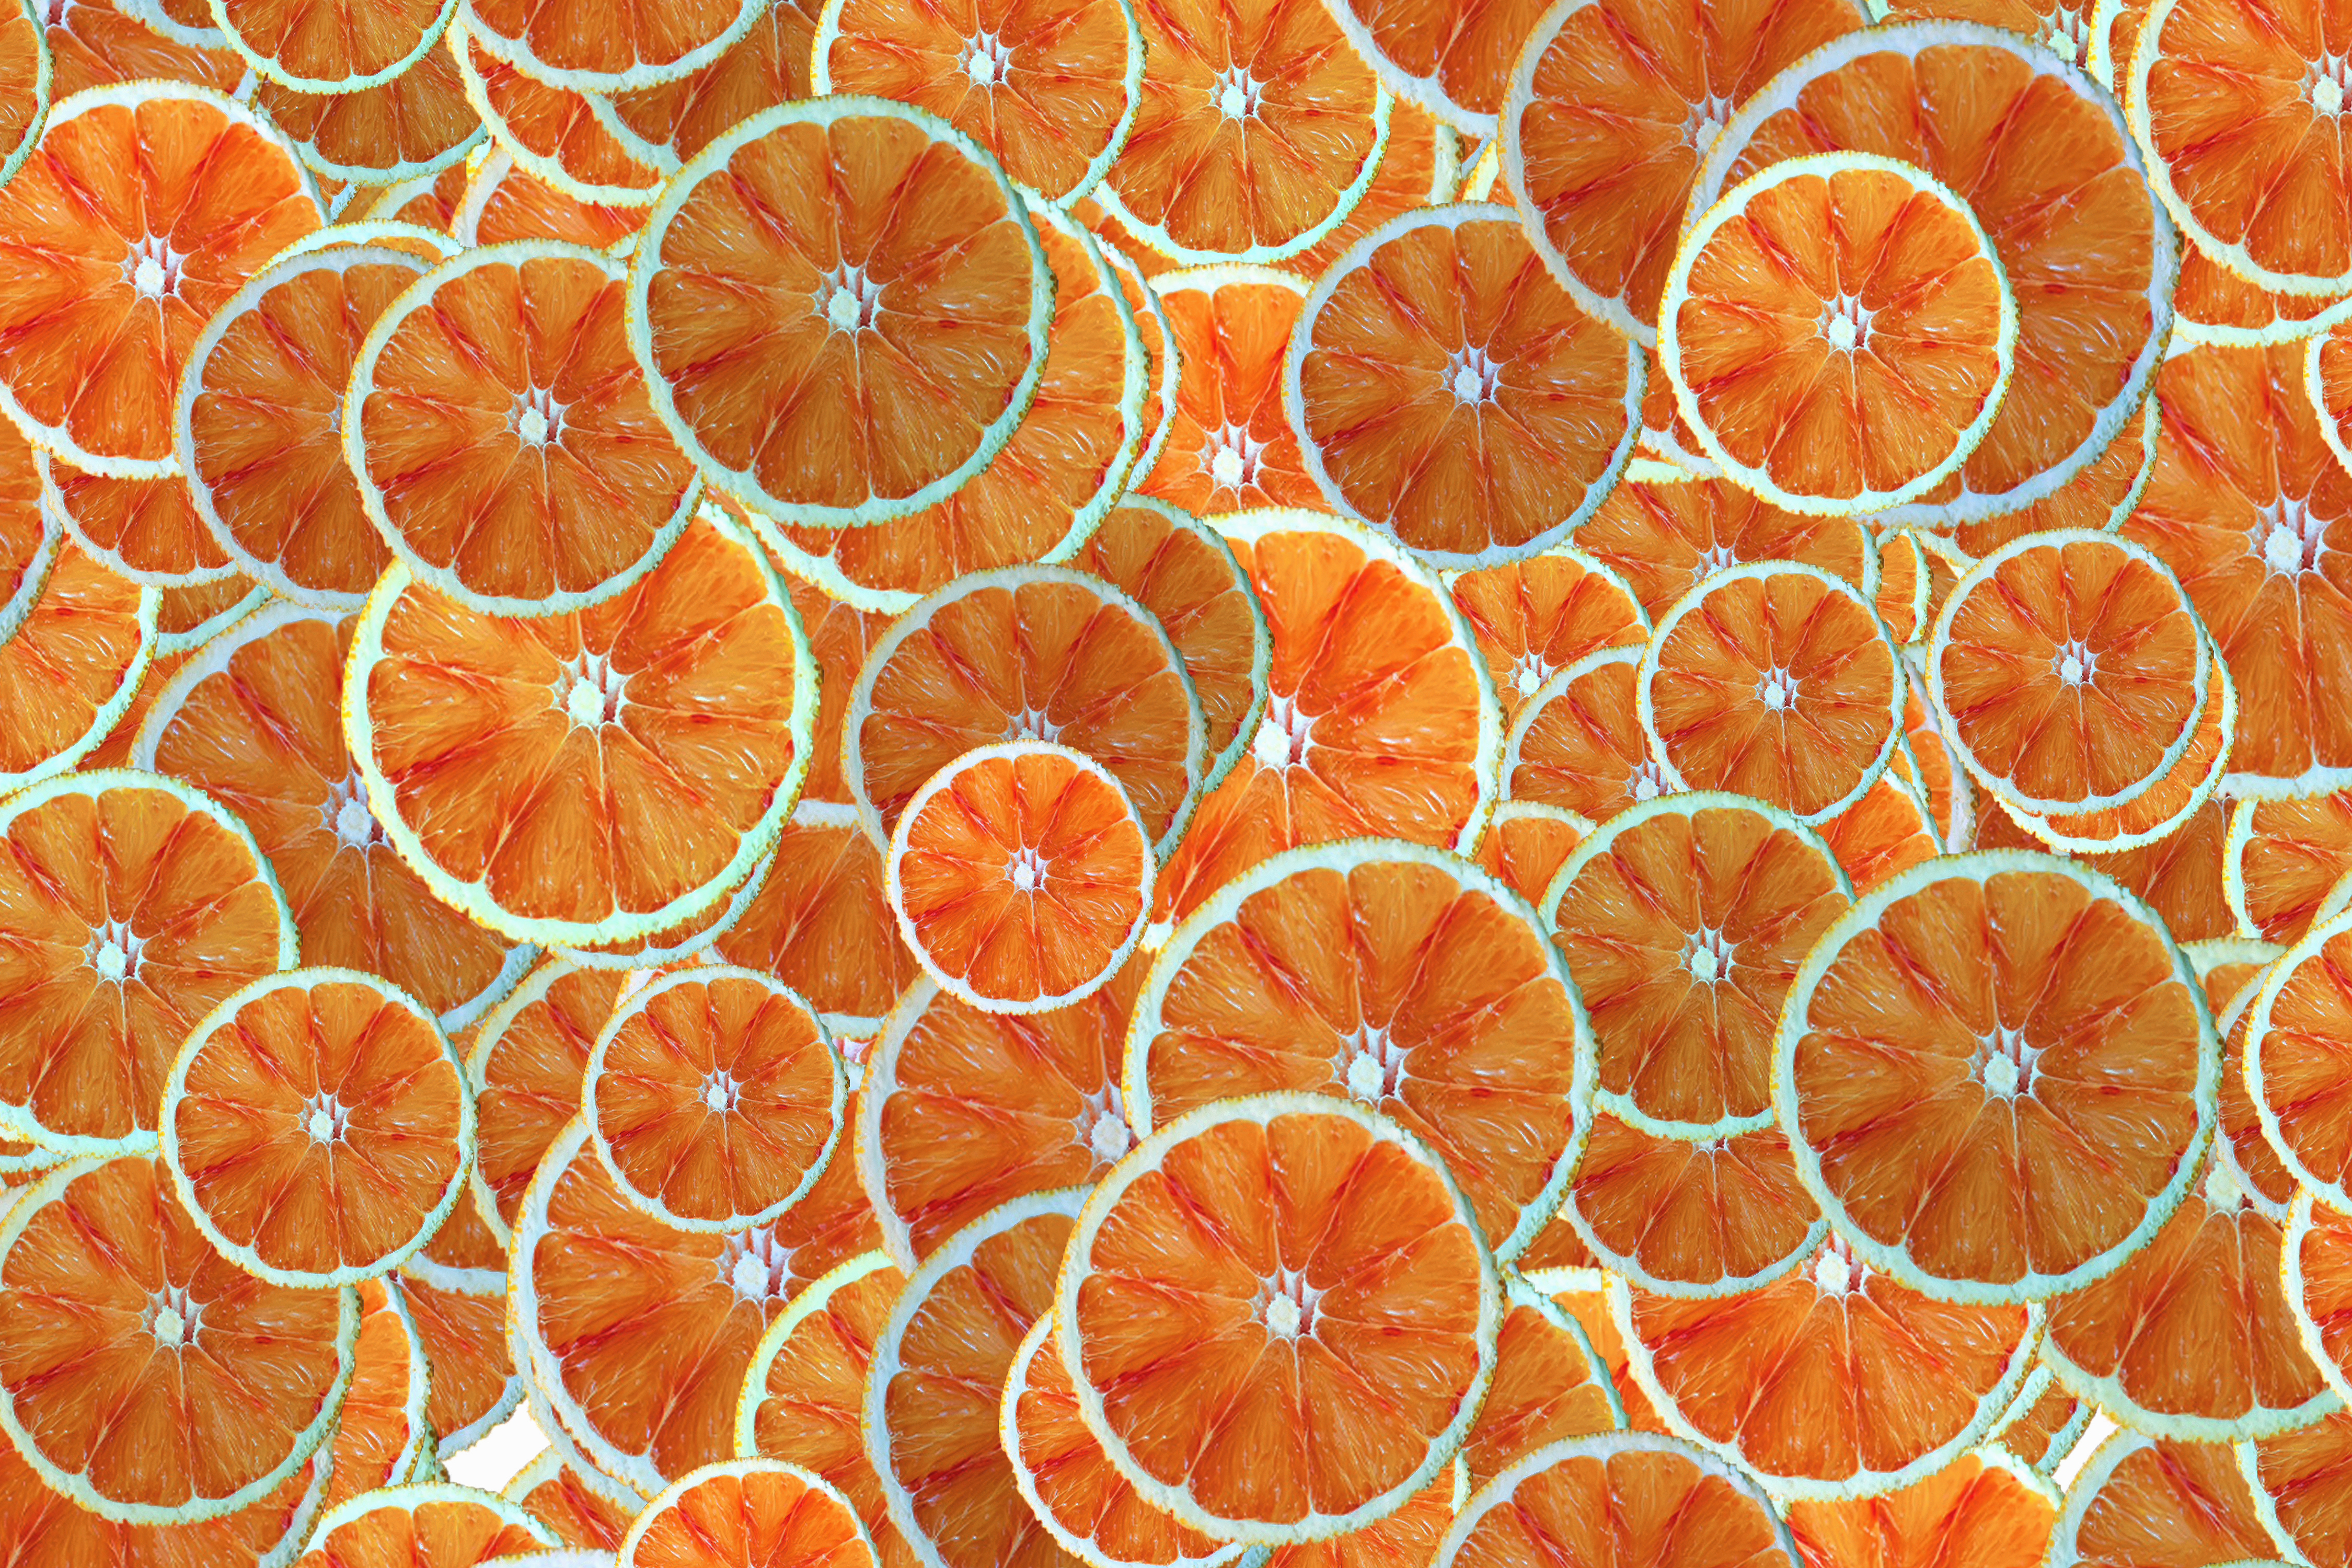
oranges, background, texture, pattern, wallpaper, repetition, orange, organism, marine invertebrates, produce, vegetarian food, circle, symmetry, fruit, computer wallpaper, peach